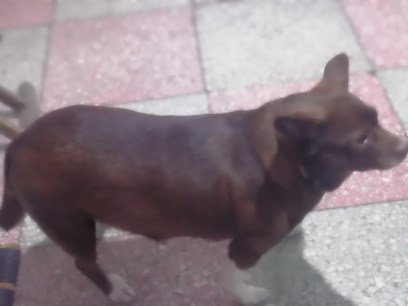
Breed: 3336-n000121-chinese_rural_dog